Gustavo Reisoli

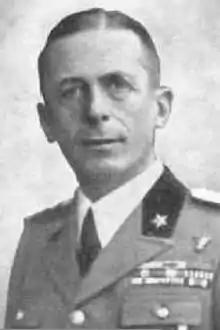

Gustavo Reisoli Matthieu di Pian Villar (5 June 1887 – 29 November 1955) was an Italian general during World War II.